Ion trap

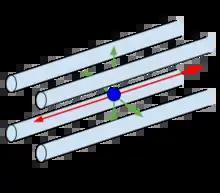
Trapped ion with axes of motion. The ion is shown with the radial confining electrodes of a linear Paul trap. Axial motion (red arrow) is parallel to the radial electrodes and radial motion takes place in the plane given by the green arrows. In a Paul trap, axial motion is confined by a static field and radial motion by the oscillating field. In a Penning trap, axial motion is confined by the static electric field and radial motion is confined by the static magnetic field.

Any charged particle, such as an ion, feels a force from an electric or magnetic field. Ion traps work by using this force to confine ions in a small, isolated volume of space so that they can be studied or manipulated. Although any static (constant in time) electromagnetic field produces a force on an ion, it is not possible to confine an ion using only a static electric field. This is a consequence of Earnshaw's theorem. However, physicists have various ways of working around this theorem by using combinations of static magnetic and electric fields (as in a Penning trap) or by an oscillating electric field and a static electric field(Paul trap). Ion motion and confinement in the trap is generally divided into axial and radial components, which are typically addressed separately by different fields. In both Paul and Penning traps, axial ion motion is confined by a static electric field. Paul traps use an oscillating electric field to confine the ion radially and Penning traps generate radial confinement with a static magnetic field.